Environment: real
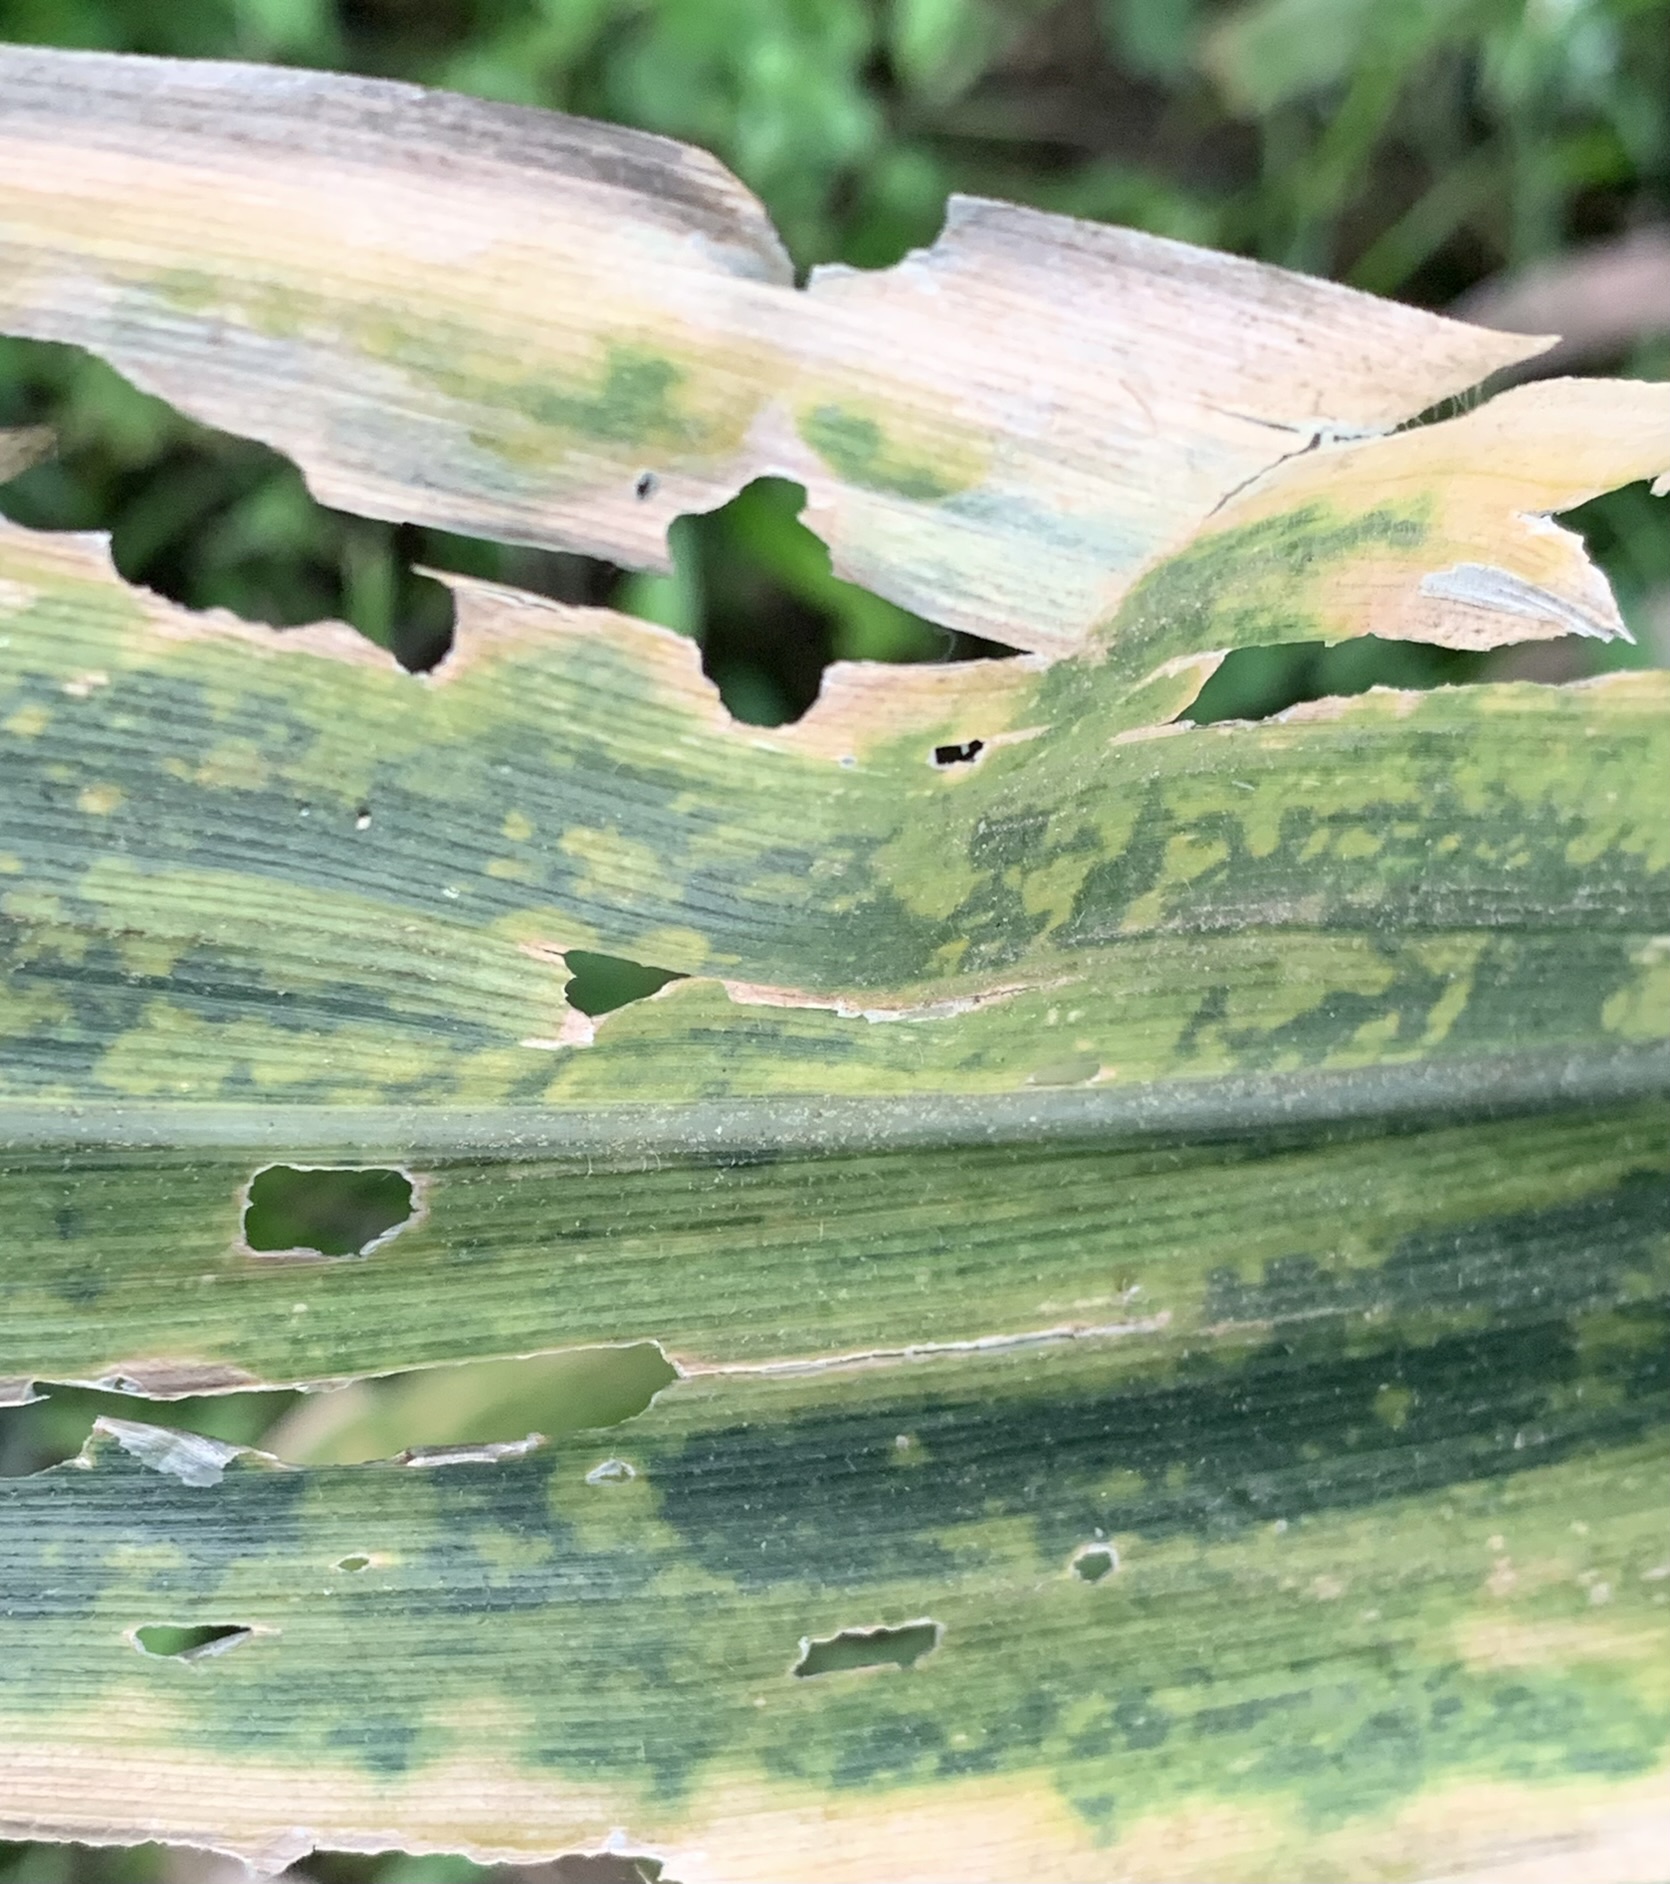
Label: lethal_necrosis